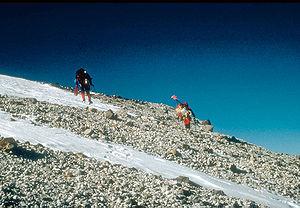
Le mont Churchill est un volcan de la chaîne Saint-Élie situé en Alaska, aux États-Unis. Le glacier Klutlan se trouve sur l'une de ses pentes. Il s'élève à 4 766 mètres d'altitude à trois kilomètres du mont Bona.